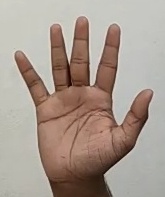
ASL sign: 5